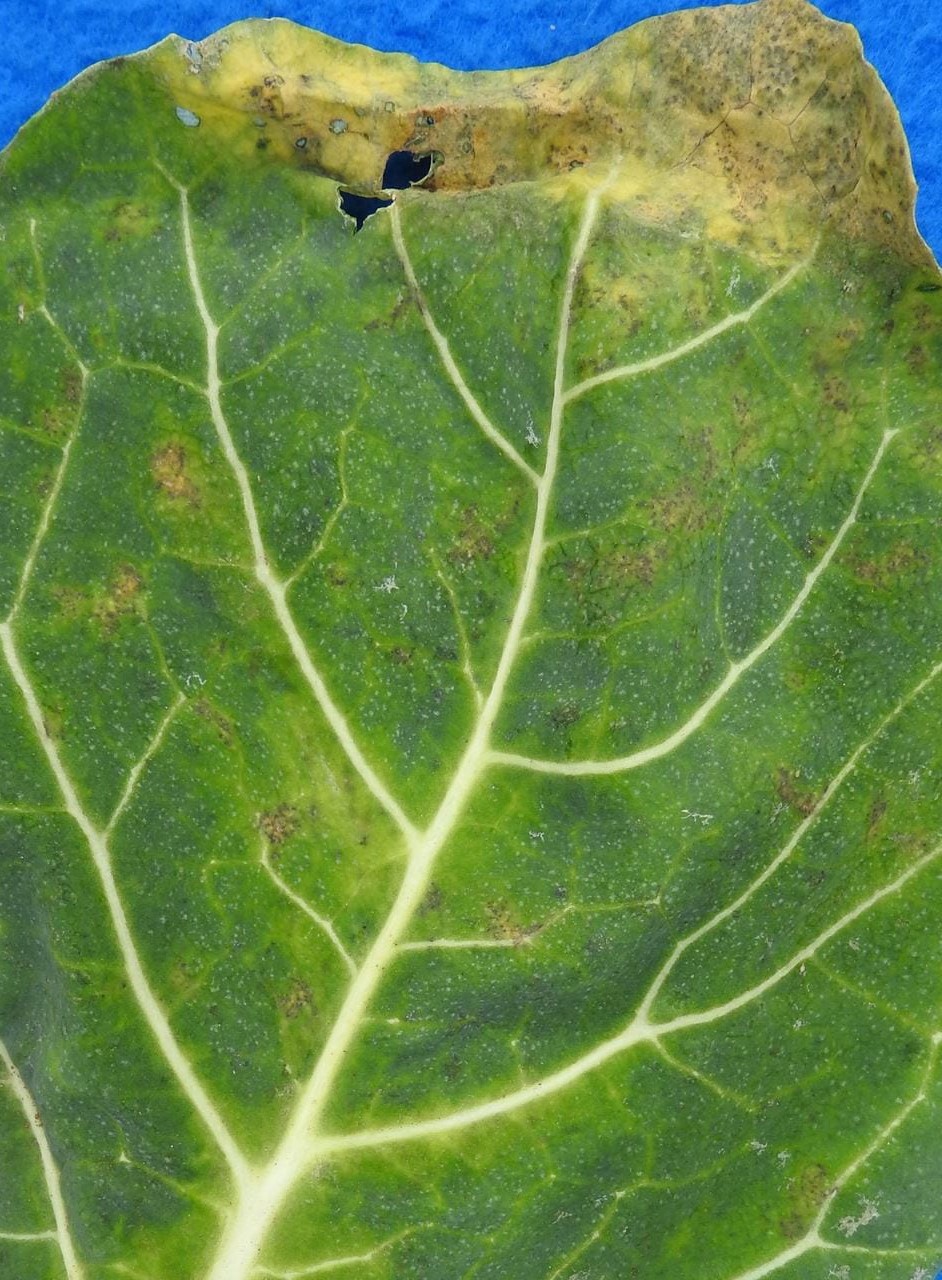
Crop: unknown
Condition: broccoli_downy_mildew